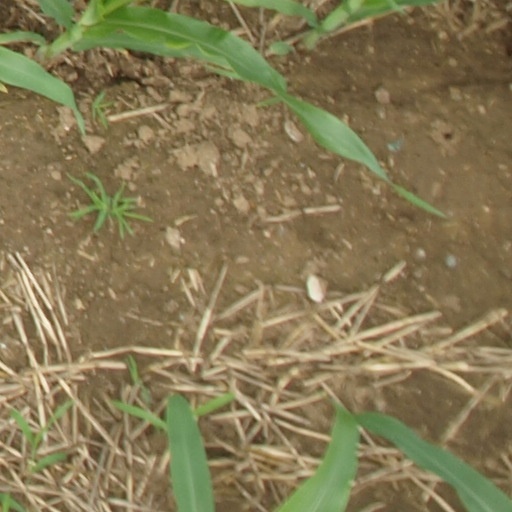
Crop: maize; corn